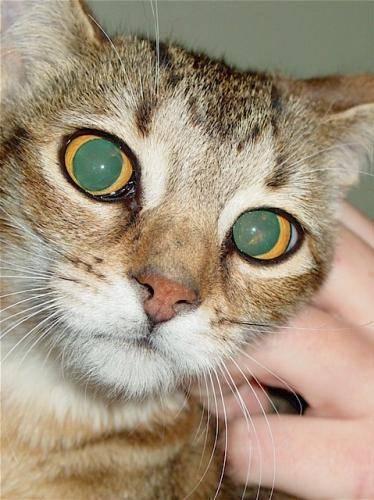
cat